2021 Pacific League Climax Series

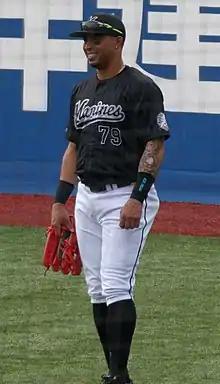
Leonys Martín hit a game-tying home run in Game 2.

Starting pitchers were Takayuki Kishi for Rakuten and Kazuya Ojima for Lotte. For the second time in the series, the Eagles scored first. In the second inning, Daichi Suzuki doubled and reached home on a single by Ginjiro Sumitani. Suzuki was originally called out at home plate, but the call was reversed and the run scored after a video review. Yamasaki collected a run batted in (RBI) later that inning with a single, bringing the score to 2–0. The Marines responded with two singles to start the bottom of the second inning, with Hechavarria scoring Oka while hitting into a double play to cut the Eagles lead to one. Later, in the fourth inning, Hechavarria drew a one-out walk and scored on a double by Koki Yamaguchi, tying the game, 2–2. A home run by Yamaguchi in the sixth inning off of Eagles' reliever Tomohiro Anraku gave Lotte their first lead of the game. However, the next inning, the Eagles evened the score again with a lead off, solo home run by Sumitani and then reclaimed the lead when Yamasaki doubled, advanced to third on a ground out, and scored on a single by Shimauchi. Lotte responded in the bottom of the inning with a two-out, solo home run by Martín to tie the game. Marines' relievers Chihaya Sasaki and Naoya Masuda kept Rakuten scoreless in the eighth and ninth innings, respectively, securing the 4–4 tie. By tying Game 2 after winning the first game, Lotte ensured that the Eagles could do no better than tie the three-game series. A tied series results in the higher-seeded team advancing, therefore a Game 3 was not necessary since Lotte would advance no matter the outcome.